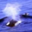
Label: whale